Labyrinthodontia

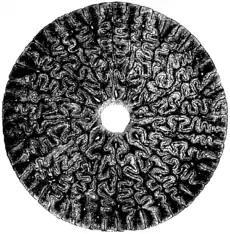
Cross-section of a labyrinthodont tooth

The labyrinthodonts flourished for more than 200 million years. Particularly the early forms exhibited a lot of variation, yet there are still a few basic anatomical traits that make their fossils very distinct and easily recognizable in the field: